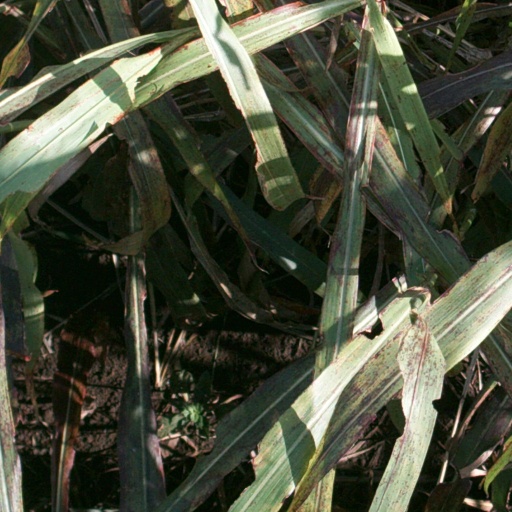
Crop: sorghum